Blue Yonder Merlin

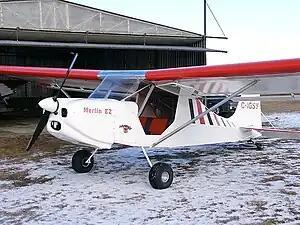
Blue Yonder Merlin EZ

The Blue Yonder Merlin is a Canadian-designed and -built two-seat, high-wing monoplane with taildragger undercarriage. It can be built as a basic ultra-light, an advanced ultra-light or amateur-built aircraft.